Mid-Autumn Festival

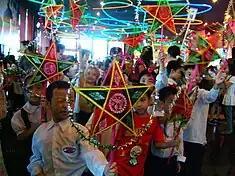
Vietnamese children celebrating the Tết Trung Thu with traditional 5-pointed star-shaped lantern

In Hong Kong and Macau, the day after the Mid-Autumn Festival is a public holiday rather than the festival date itself (unless that date falls on a Sunday, then Monday is also a holiday), because many celebration events are held at night. Many businesses let employees off early on the day before. There are a number of festive activities such as lighting lanterns, but mooncakes are the most important feature there. However, people don't usually buy mooncakes for themselves, but to give their relatives as presents. People start to exchange these presents well in advance of the festival. Hence, mooncakes are sold in elegant boxes for presentation purpose. Also, the price for these boxes are not considered cheap—a four-mooncake box of the lotus seeds paste with egg yolks variety, can generally cost US$40 or more. However, as environmental protection has become a concern of the public in recent years, many mooncake manufacturers in Hong Kong have adopted practices to reduce packaging materials to practical limits. The mooncake manufacturers also explore in the creation of new types of mooncakes, such as ice-cream mooncake and snow skin mooncake.